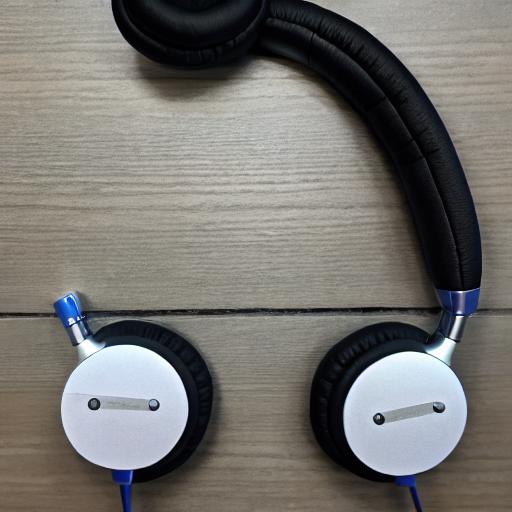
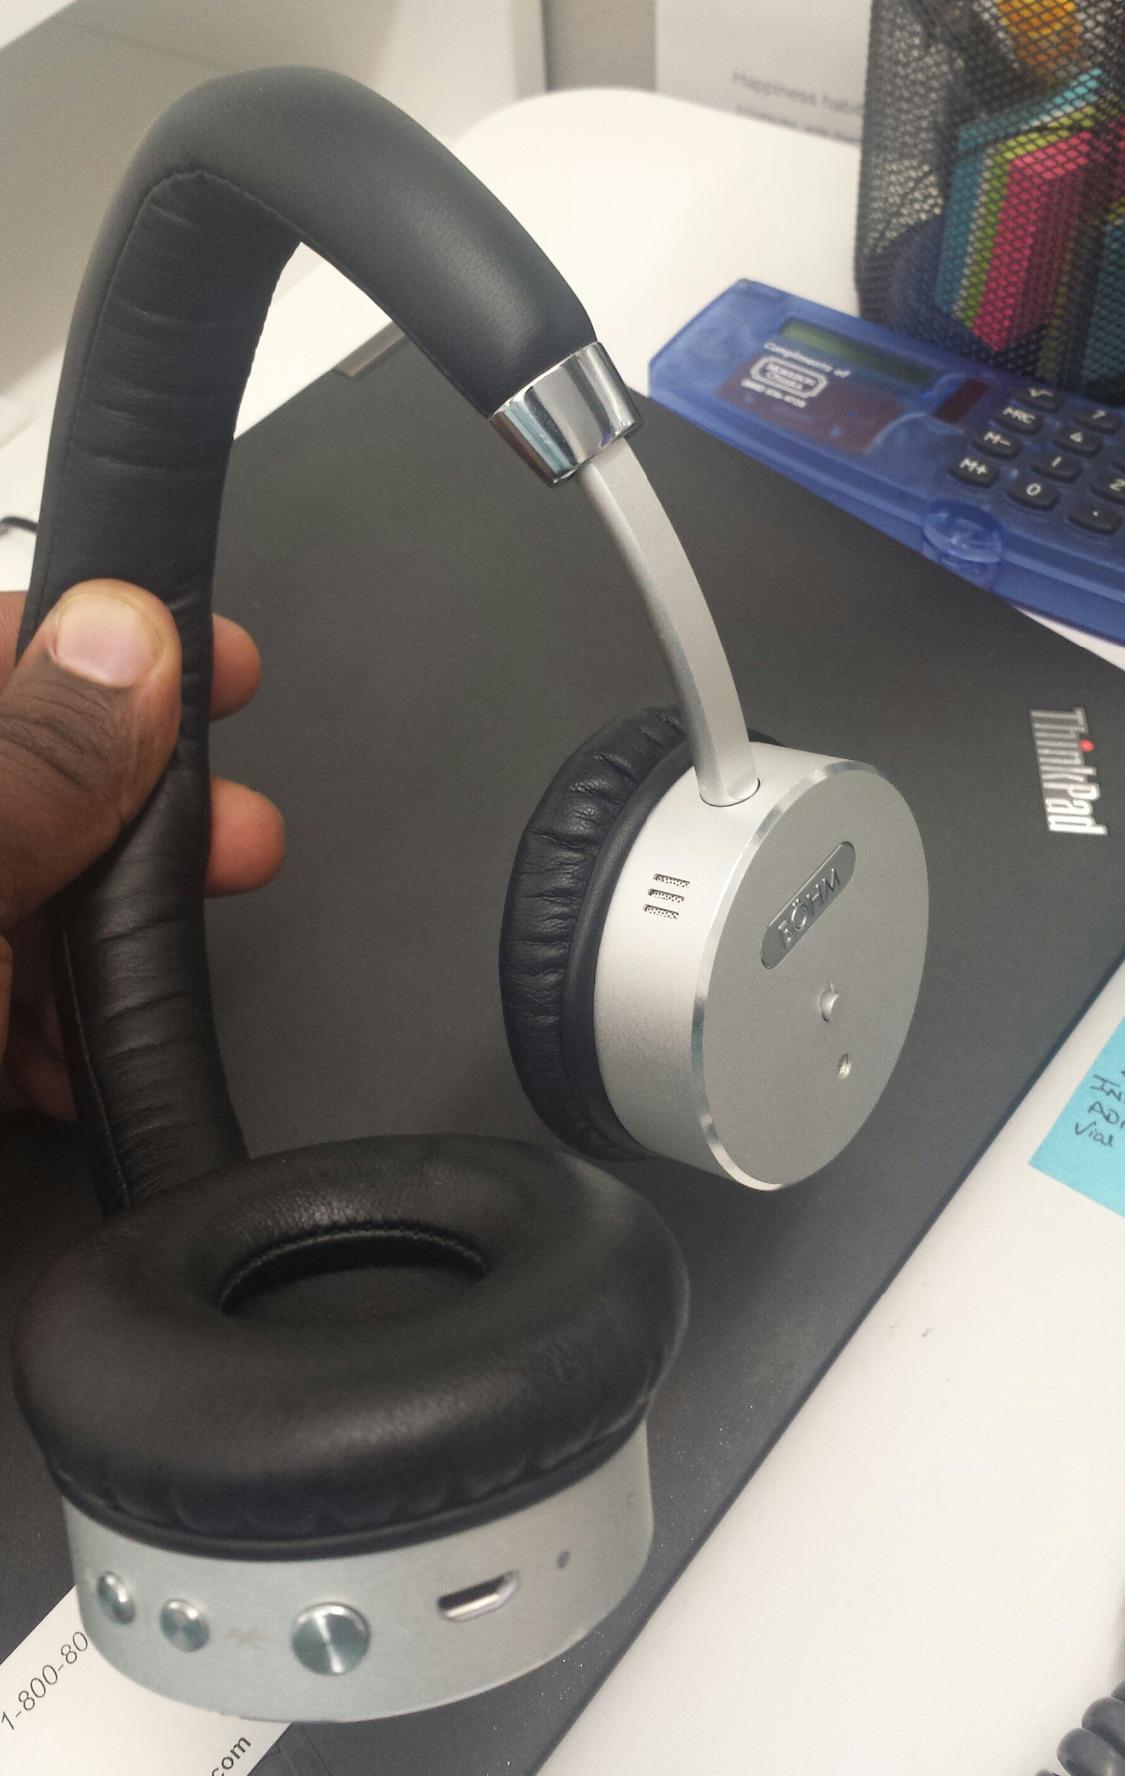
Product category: headphones
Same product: no